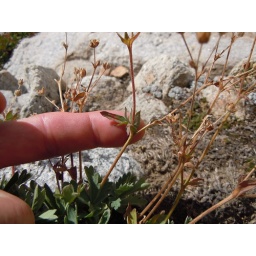
Potentilla diversifolia is common in forest opens in rocky dry sites in the mountains (e.g., often in the subalpine but also lower).